Black Moon (1934 film)

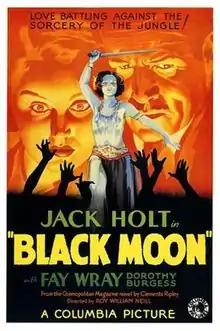

Black Moon is a 1934 American pre-Code horror film directed by Roy William Neill and starring Jack Holt, Fay Wray, and Dorothy Burgess. It is based on a short story by Clements Ripley that first appeared in Hearst's International-Cosmopolitan. The film centers on a young woman who returns to the tropical island where her parents were murdered during a voodoo ritual with her daughter and nanny, only to become corrupted by the native's dark rituals.